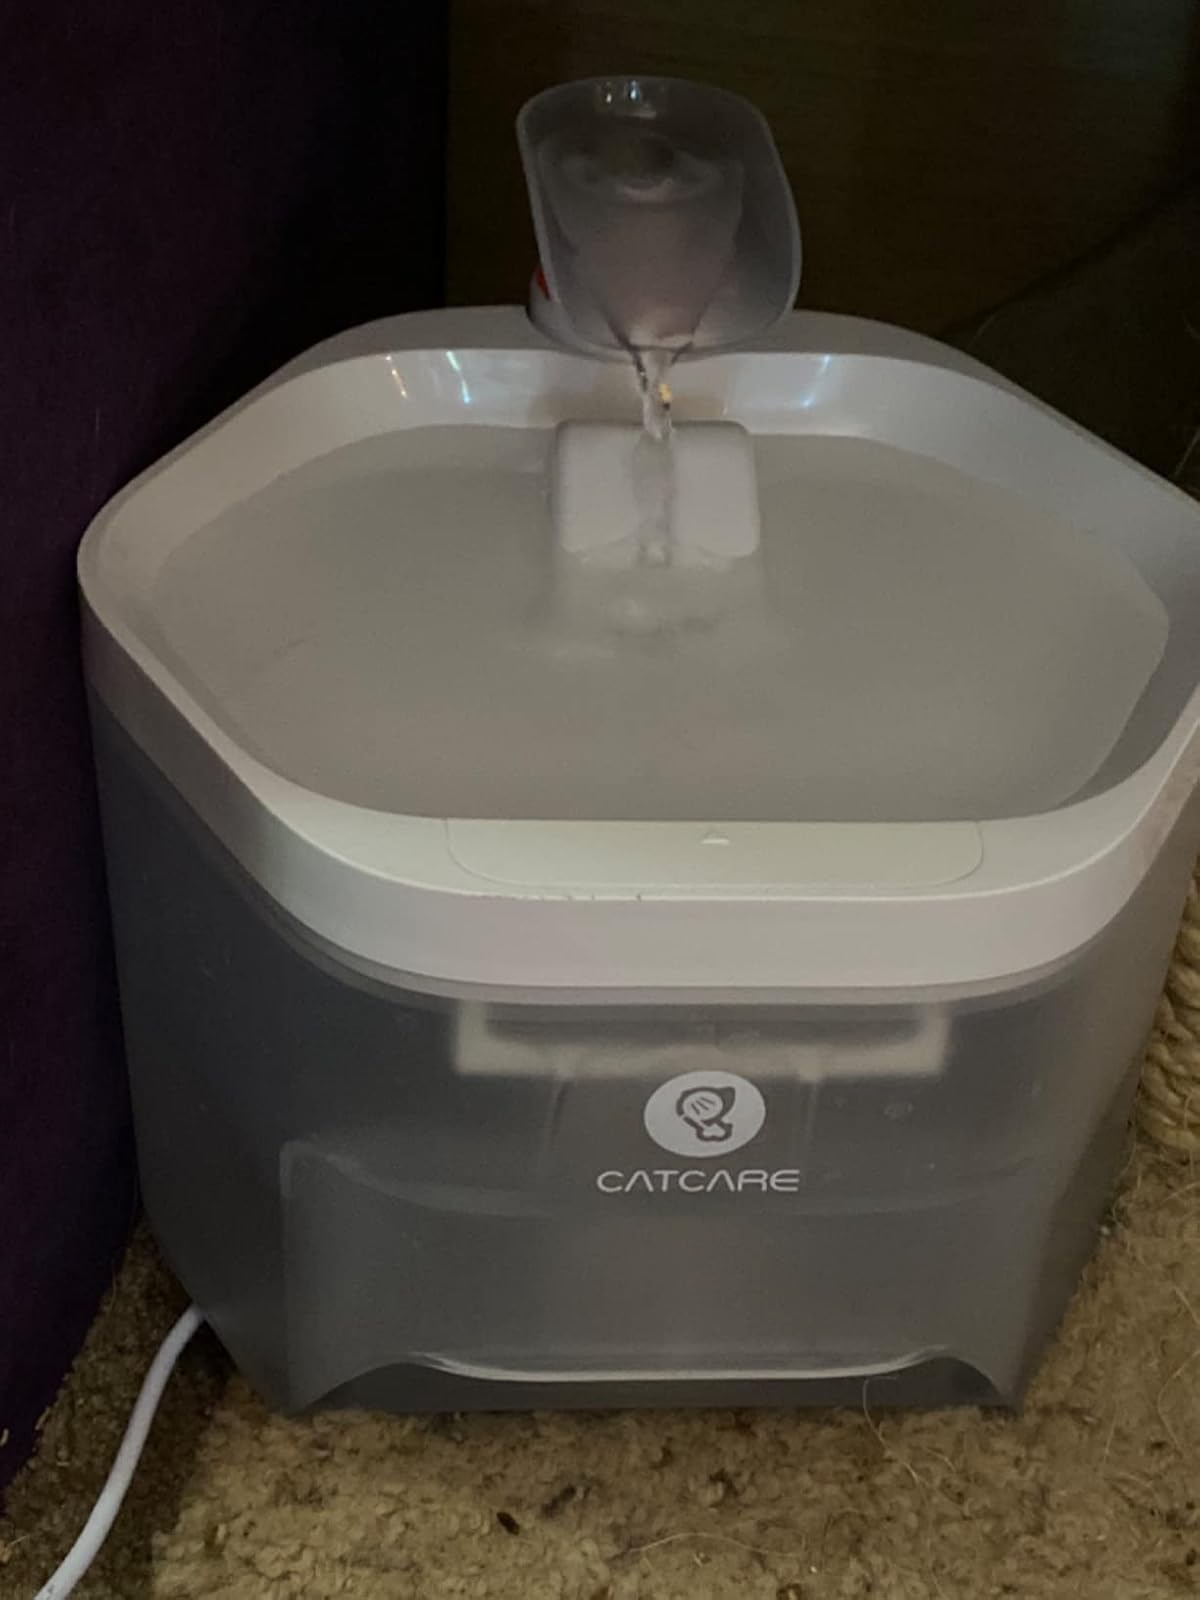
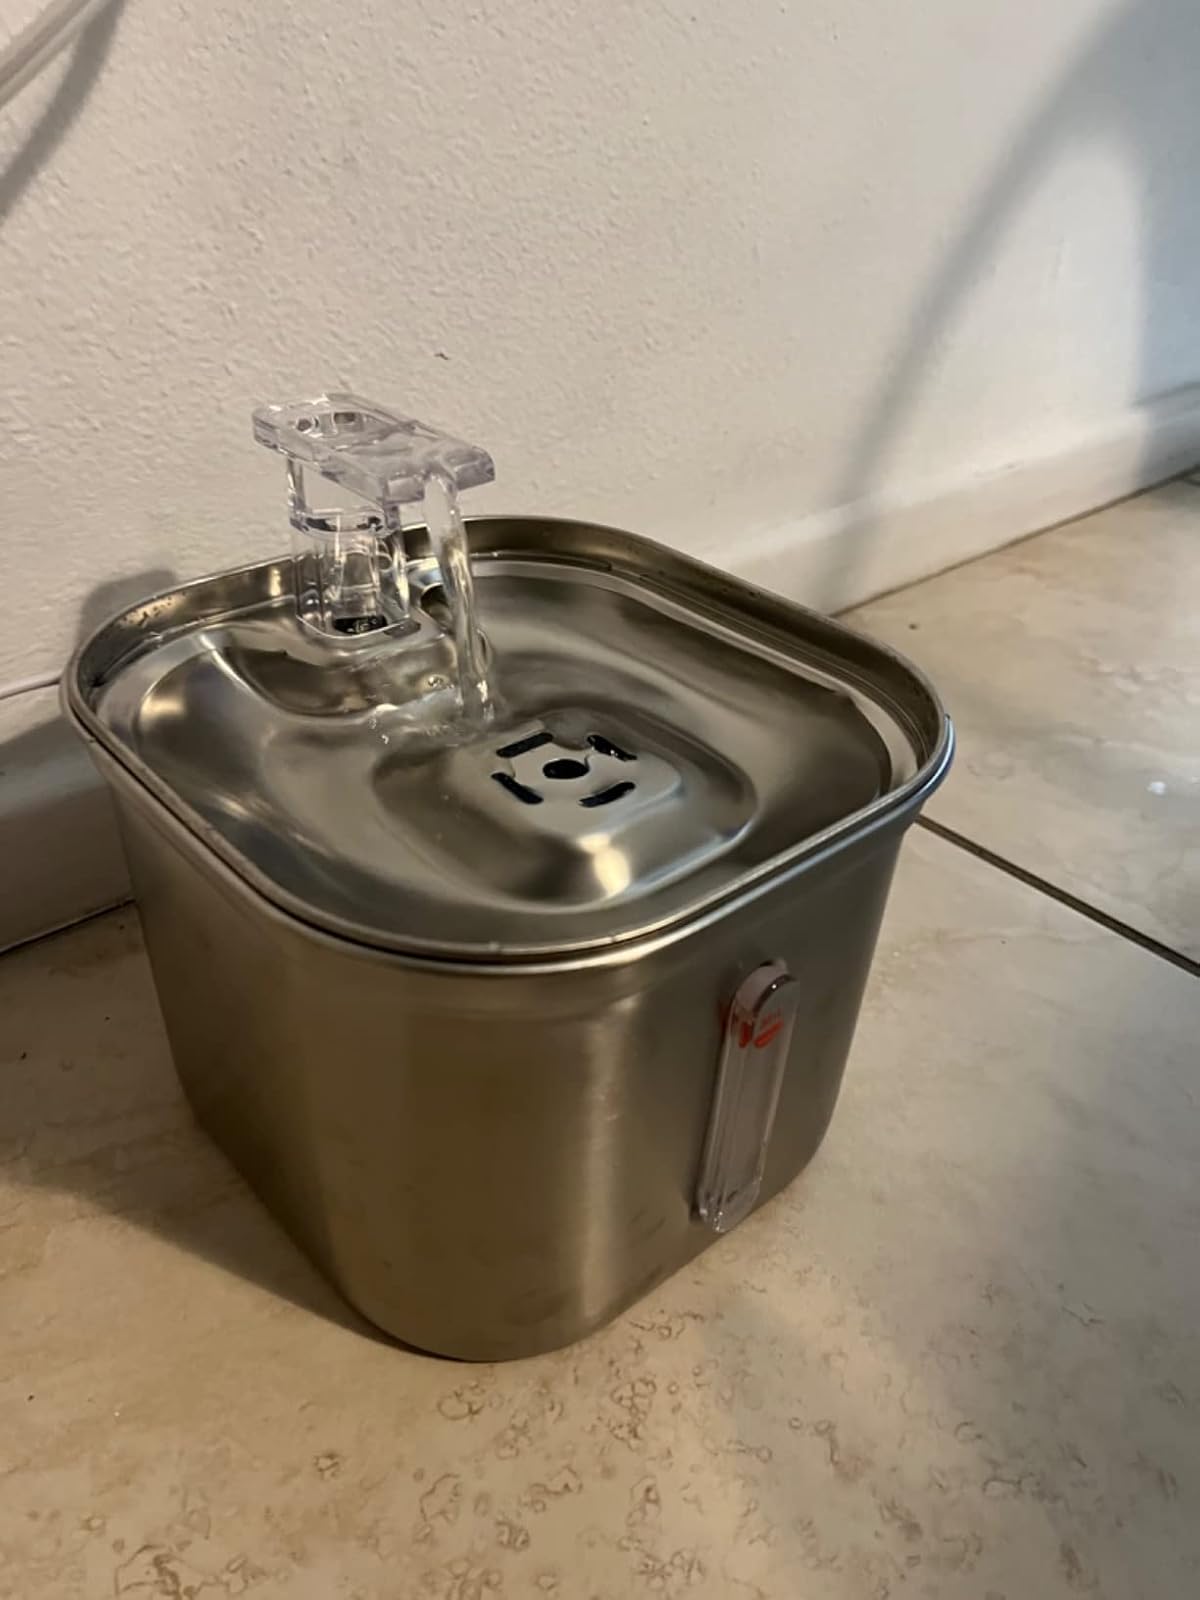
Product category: items_bowl
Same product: no